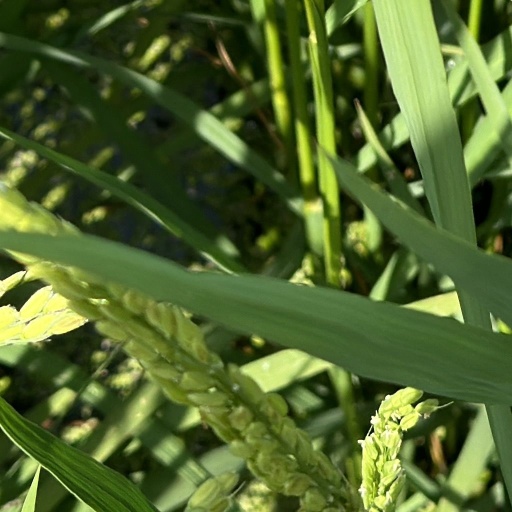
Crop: rice